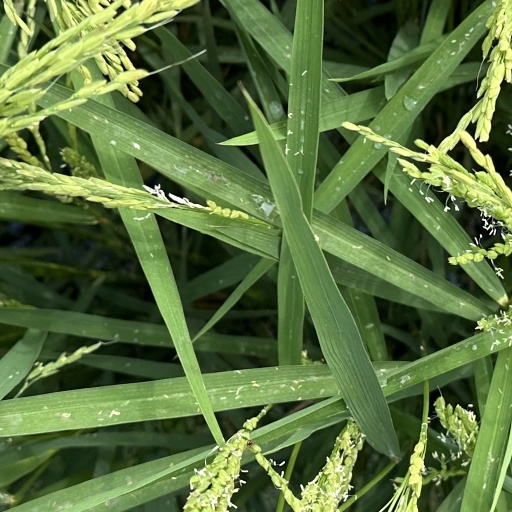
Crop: rice